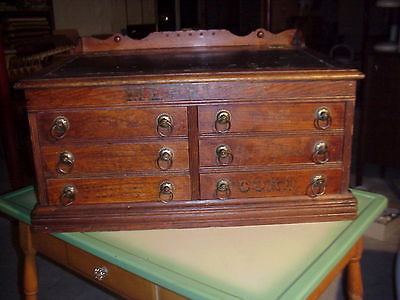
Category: cabinet